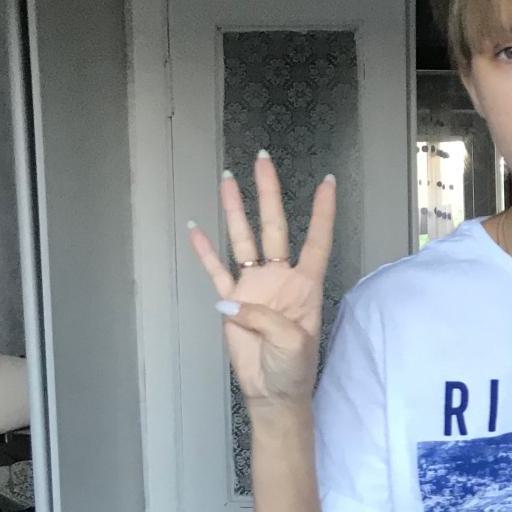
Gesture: four